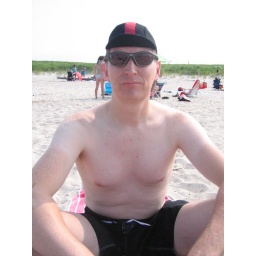
My bicycle boy in beach mode